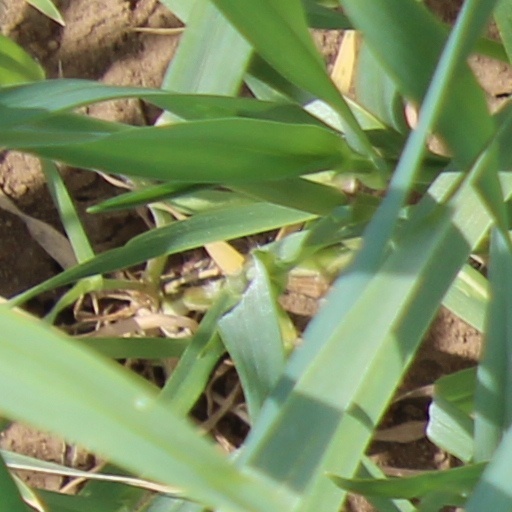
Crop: wheat